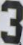
Number: 3